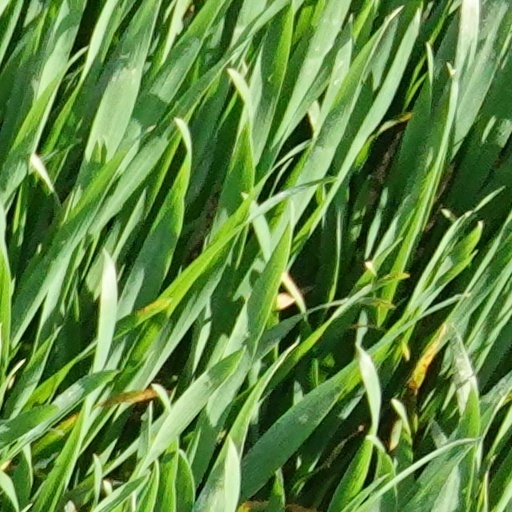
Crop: wheat